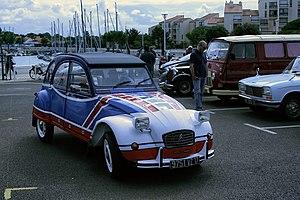
Le constructeur automobile français Citroën a produit plusieurs modèles et séries limitées de la 2 CV au cours de la longue carrière de cette dernière. Certaines sont rares et sont devenues très prisées des collectionneurs.